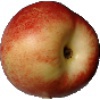
Label: nectarine